Lajarte Islands

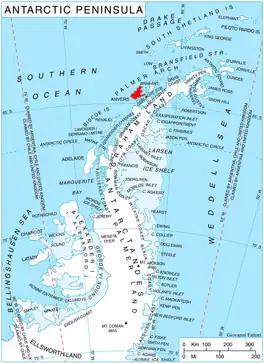
Location of Anvers Island in the Antarctic Peninsula region.

The Lajarte Islands are a group of islands fringing the north coast of Anvers Island, close west of Cape Grönland and 1.5 km east-northeast of Lapteva Island, in the Palmer Archipelago, Antarctica.